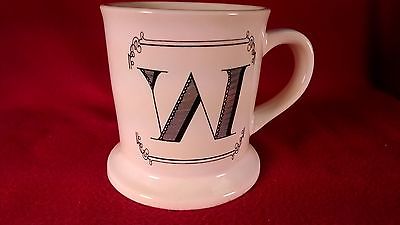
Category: mug